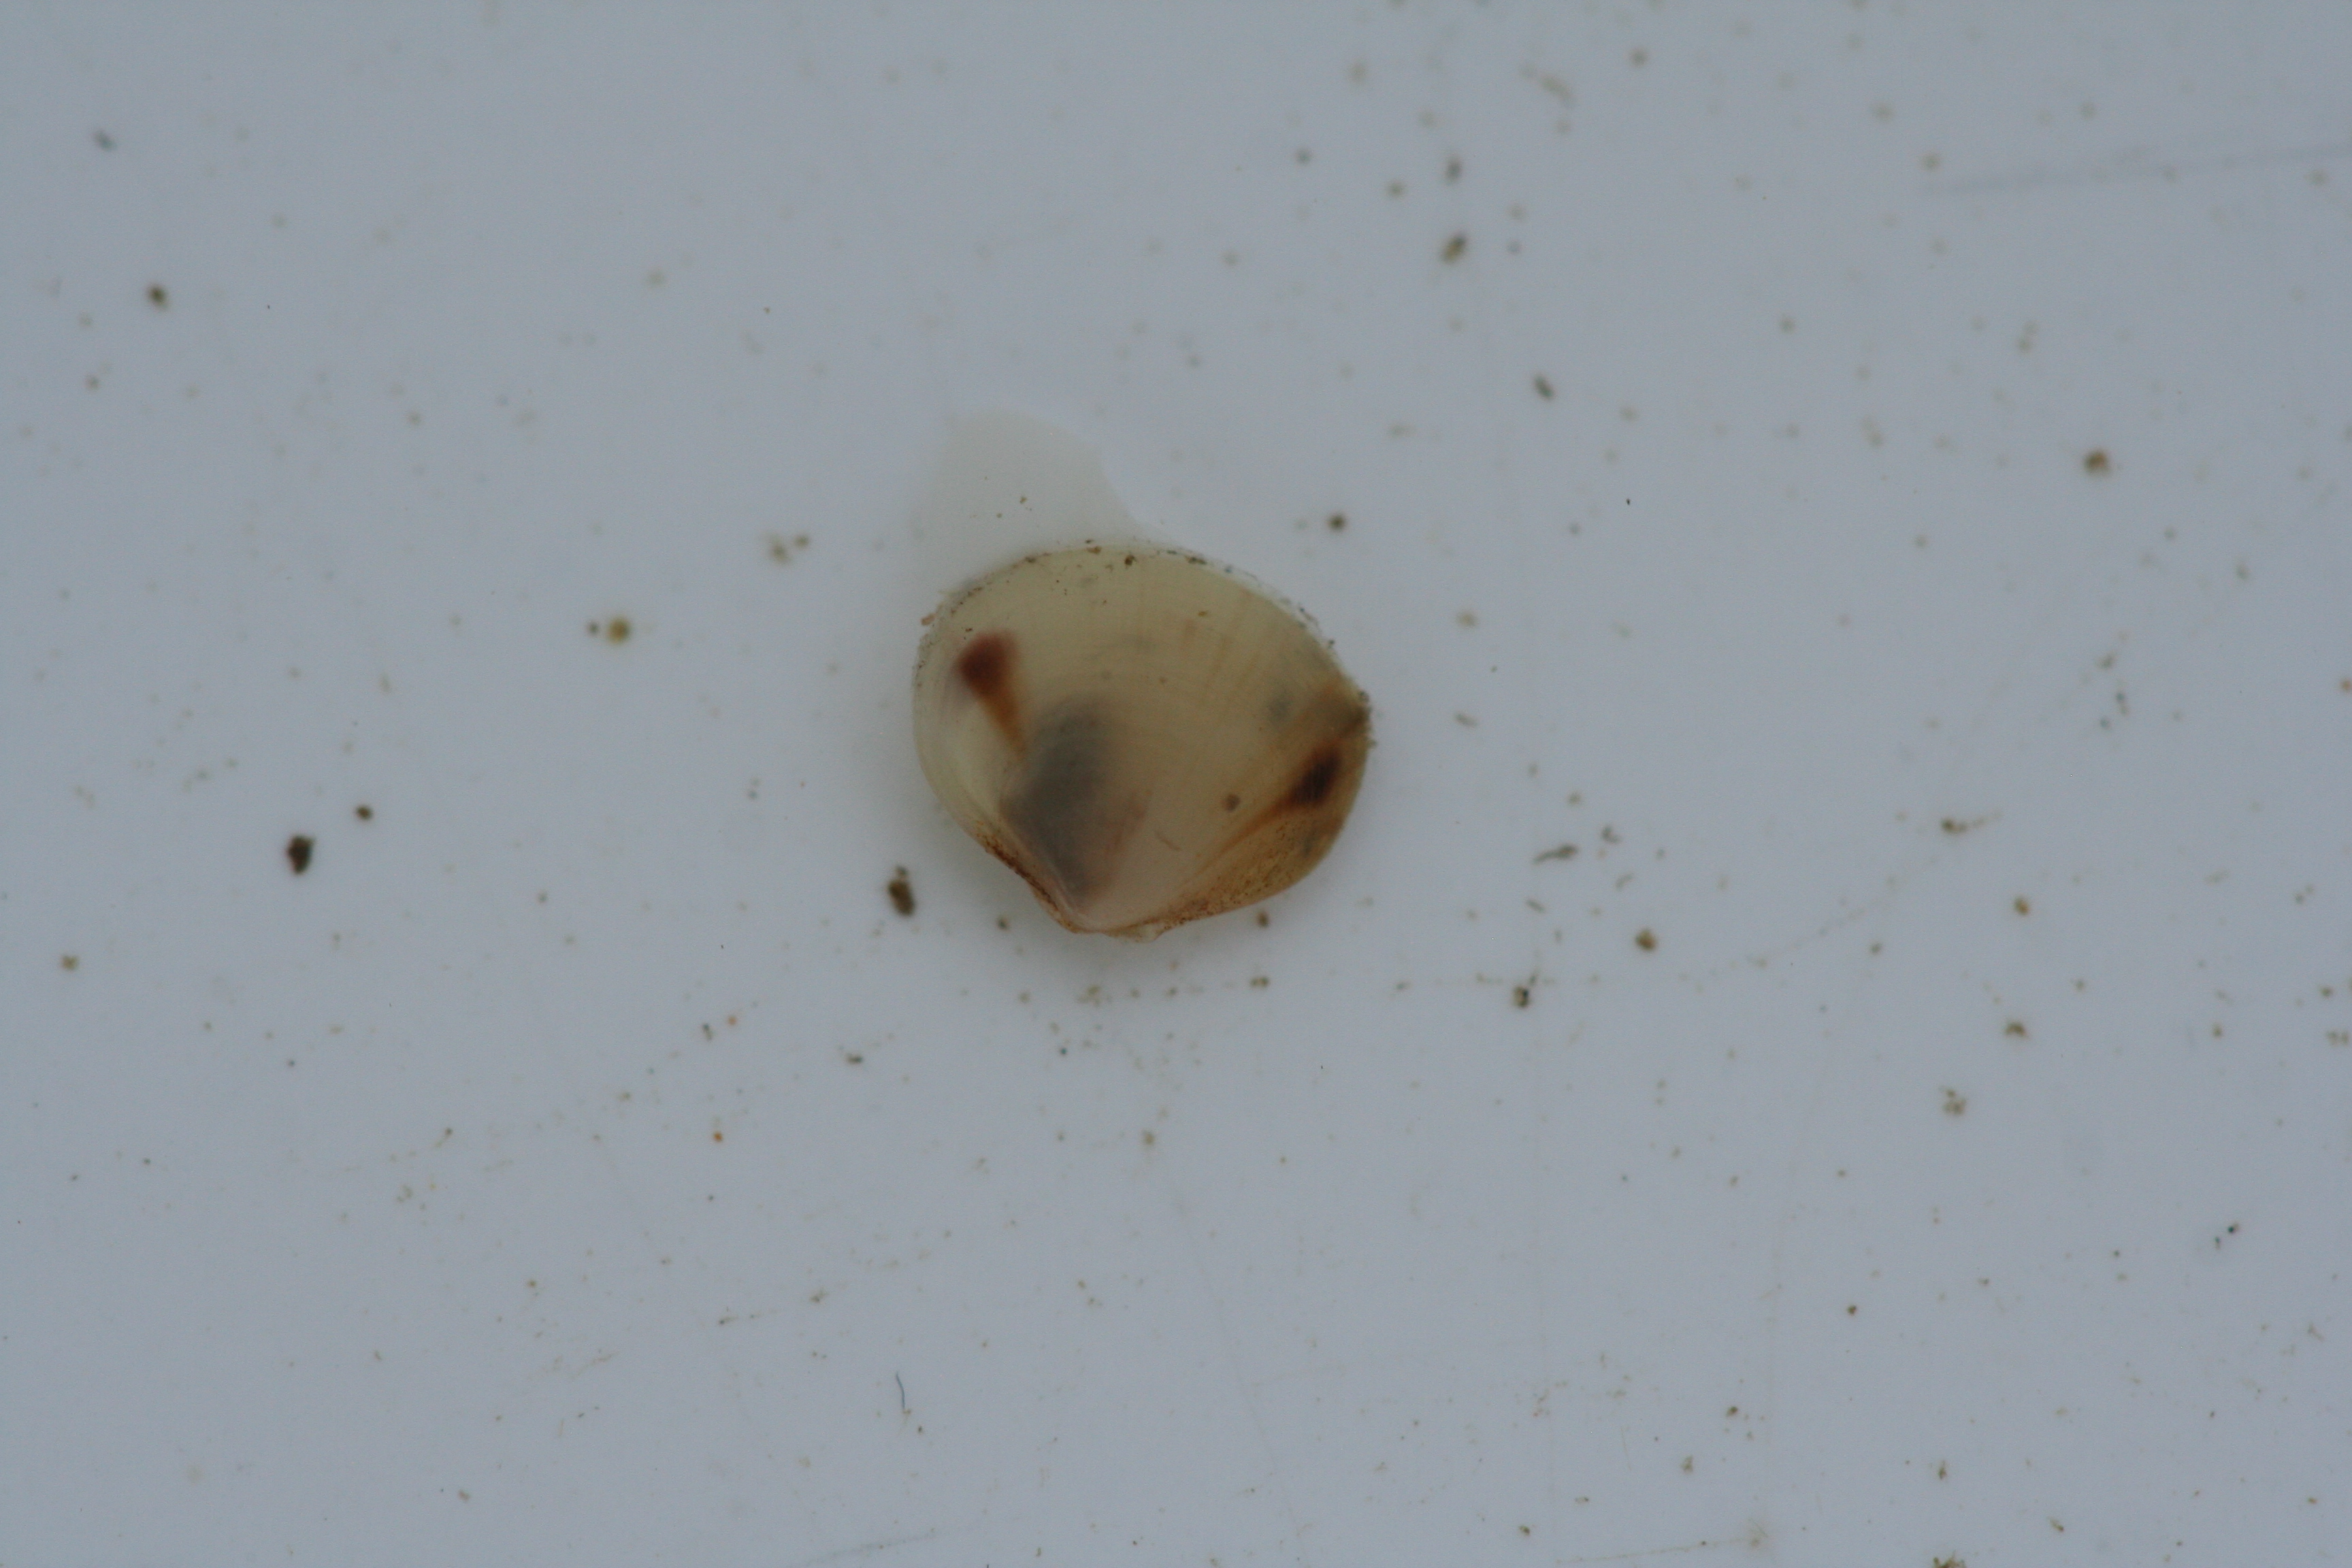
Macroinvertebrate group: snails_clams_mussels